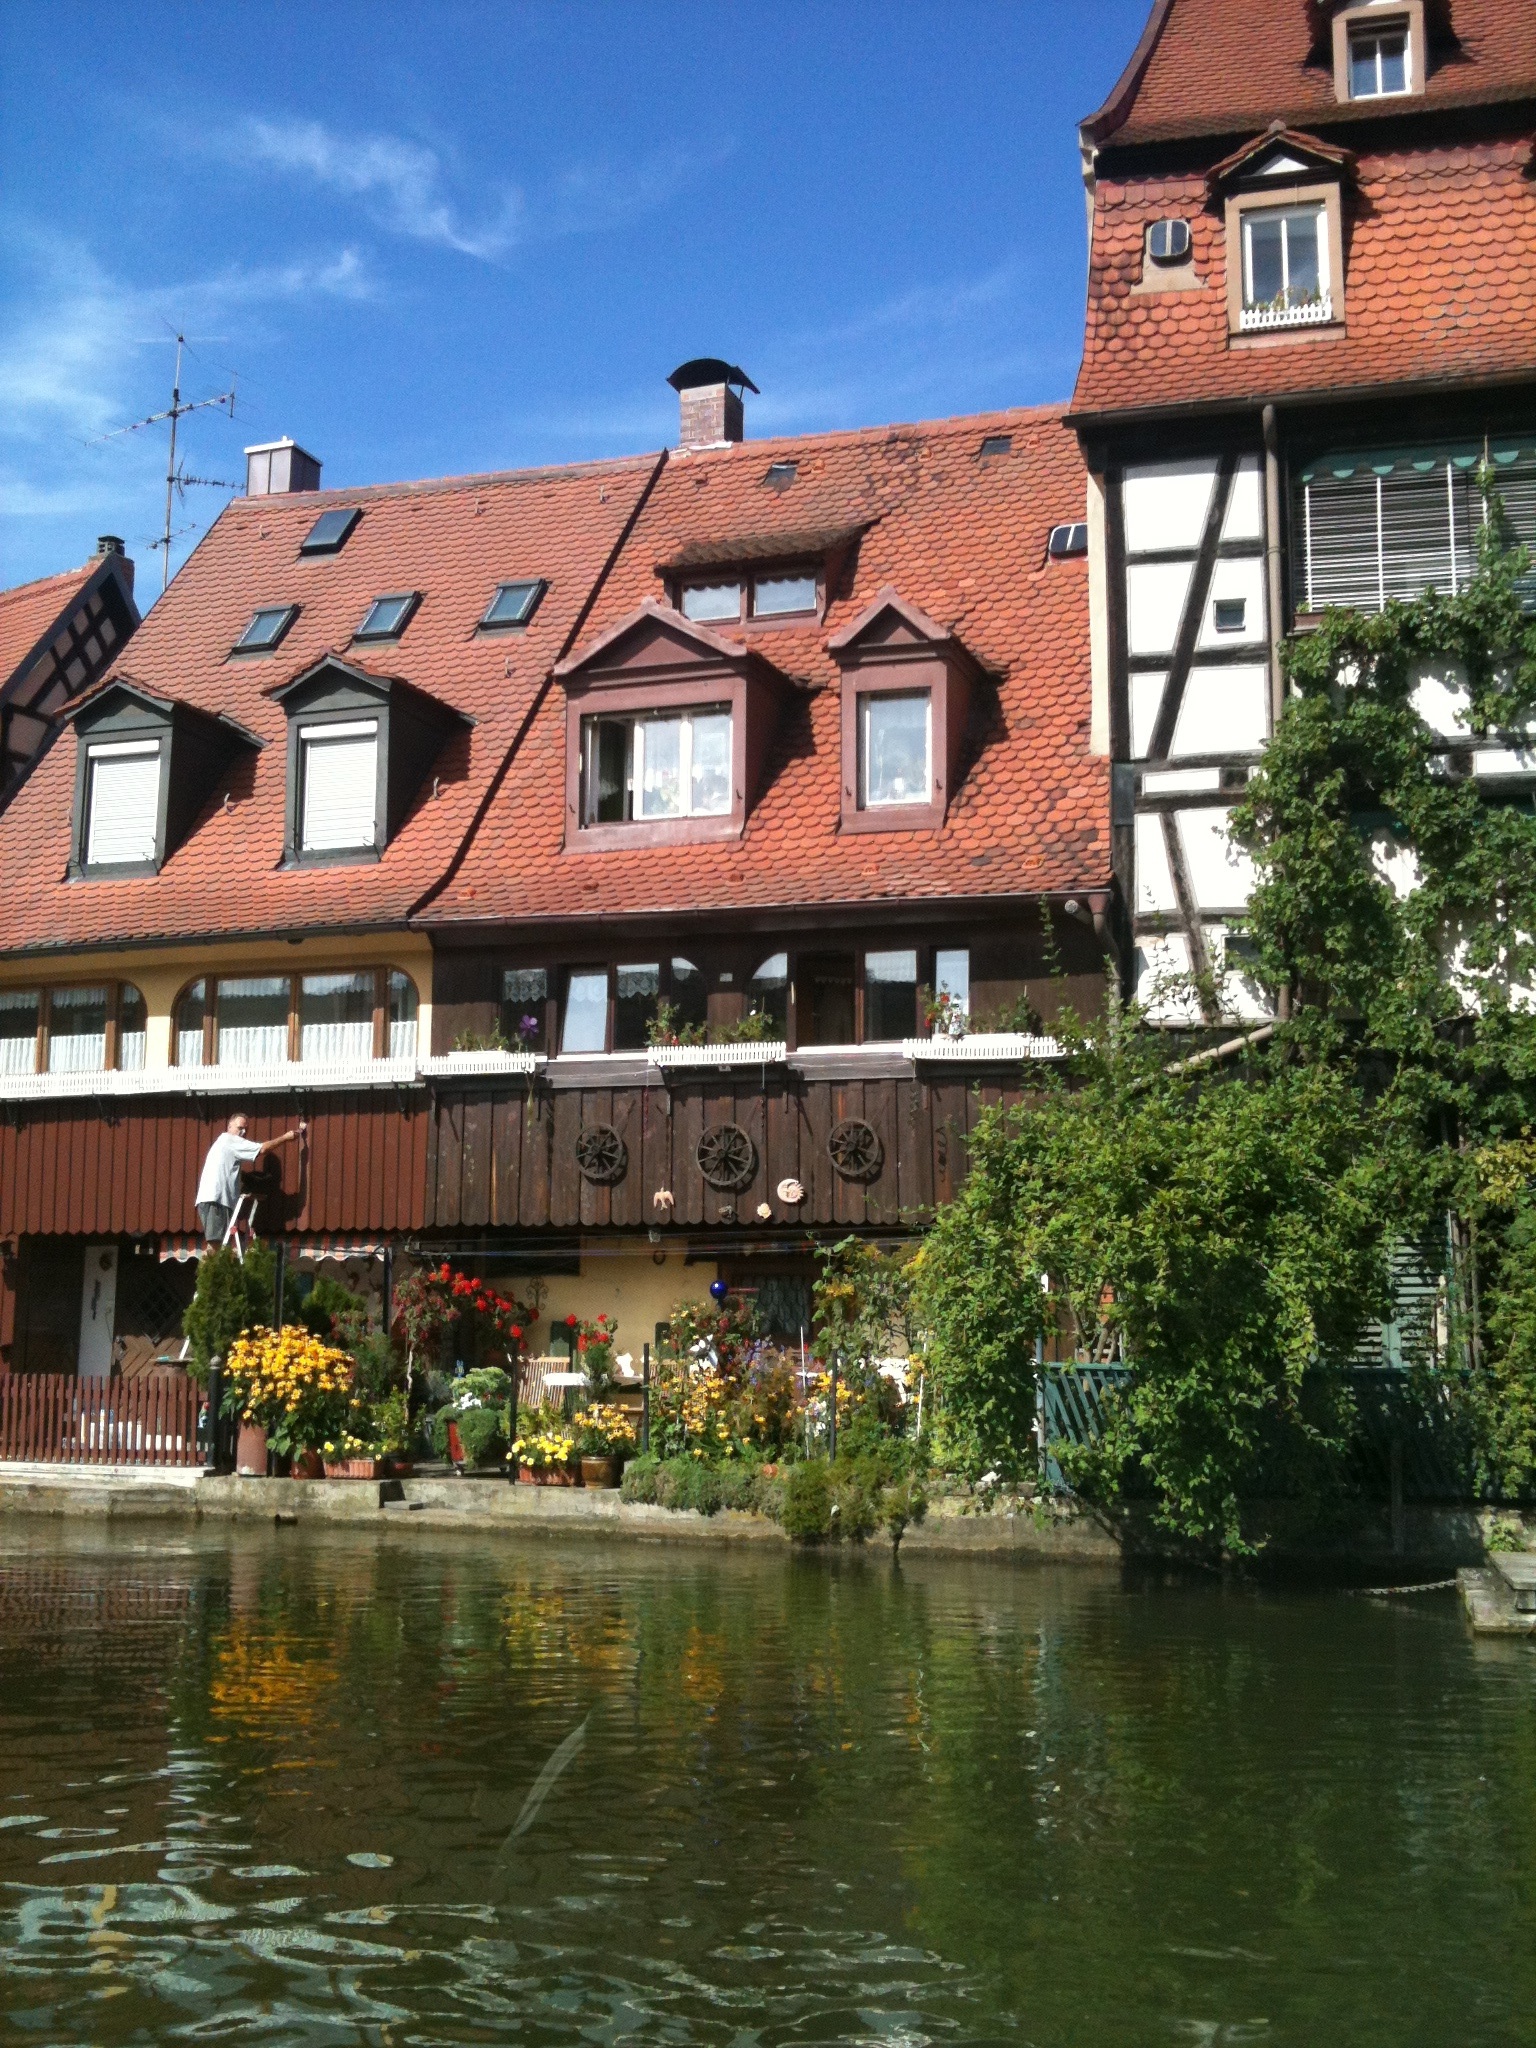
house, town, home, canal, village, cottage, romantic, facade, close, waterway, estate, former, bamberg, neighbourhood, fachwerkh user, fishermen's quarter, residential area, small venice, gerber houses